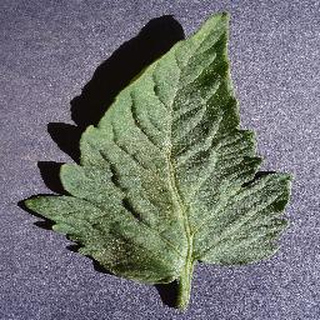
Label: healthy_tomato